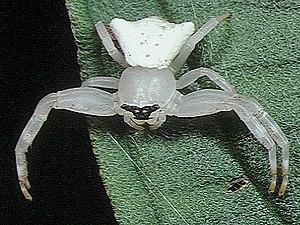
Thomisus est un genre d'araignées aranéomorphes de la famille des Thomisidae.